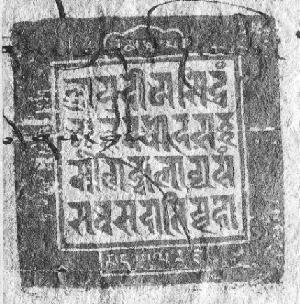
Raja Tsewang Namgyal est un roi de la dynastie Namgyal du Ladakh. Il régna de 1575 à 1595.